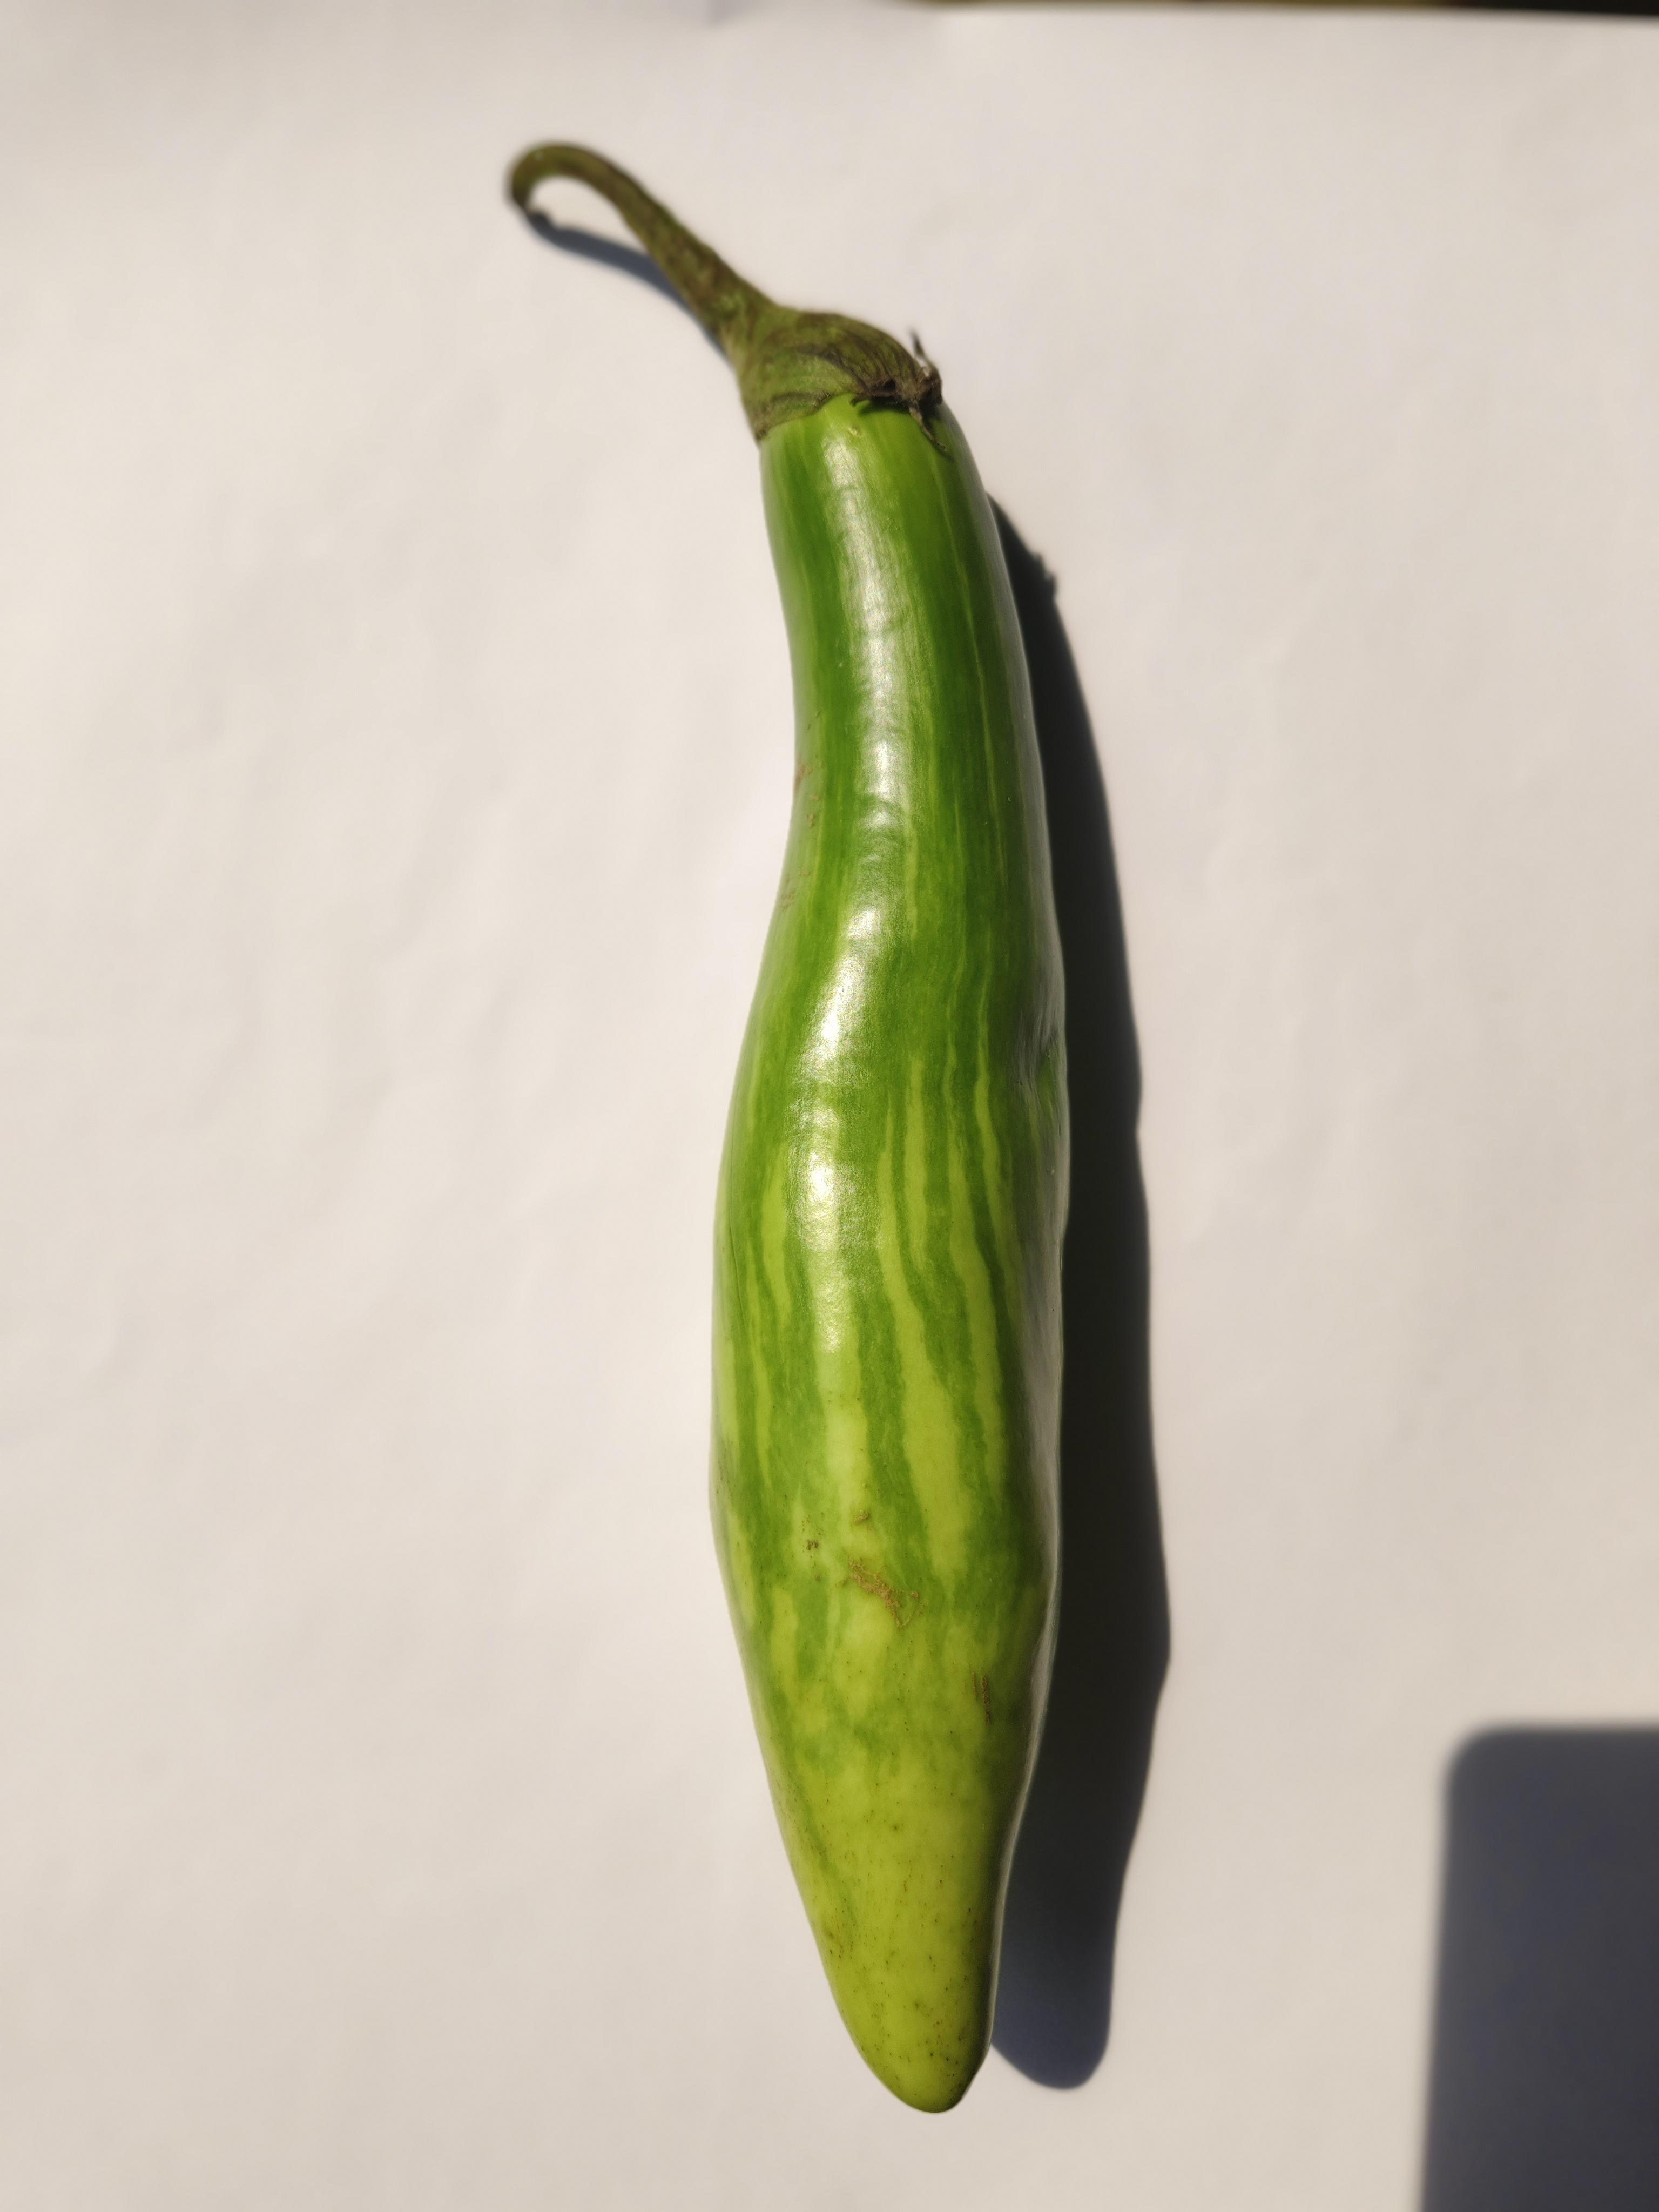
Label: Brinjal